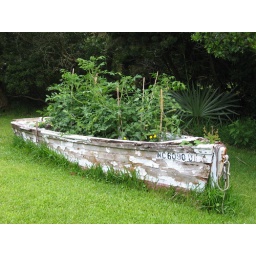
Tomato plants in boat on Okracoke Island